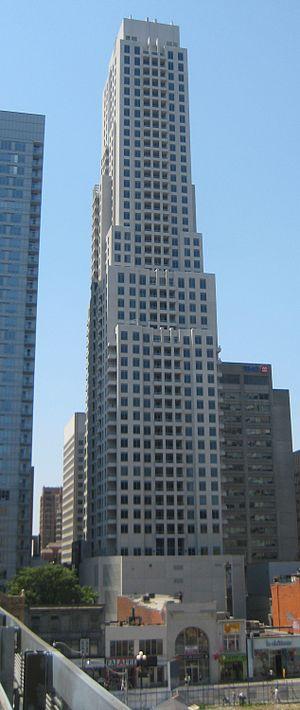
La liste des plus hautes constructions de Toronto regroupe et classe par hauteur les plus hauts gratte-ciel, bâtiments et structures situés dans la ville de Toronto, dans la province de l'Ontario, au Canada. La structure actuellement la plus élevée de la ville est la Tour CN, haute de 553 mètres; Construite en 1976 par le Canadien National, tour de communication et d'observation, devenue l'une des emblèmes et l’une des principales attractions touristiques de la ville, elle fut de sa construction à l'année 2007 la plus haute structure mondiale de l'histoire, et, du fait qu’elle ne comporte pas d'étages et ne rentre pas dans la catégorie des gratte-ciel, elle reste la plus haute structure non habitable du monde. La construction habitable la plus élevée de la mégapole est le gratte-ciel du nom de First Canadian Place, dessiné par l'architecte Edward Durell Stone et construit en 1975. Ses 298 mètres de hauteur en font le plus haut gratte-ciel du Canada.
The Uptown Residences est un gratte-ciel résidentiel d'inspiration Art déco situé dans le centre-ville de Toronto, en Ontario, au Canada. Situé à proximité de Yonge and Bloor, dans le quartier de Yorkville, il se trouve au 35 de la rue Balmuto, à l'angle de la rue Bloor. Construit à l'emplacement du Uptown Theatre, salle de cinéma historique de Toronto, il a été achevé en 2011.